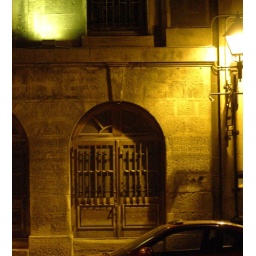
The wall above this door had writing that said -Potato Distributors Ltd.- I'll post the entire wall tomorrow.